Malaysia–Russia relations

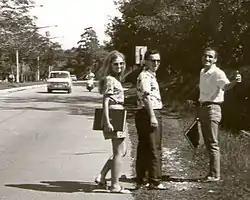
The first Russian students at the University of Malaya, Kuala Lumpur.

Ties between the two suffered when Malaysia declared its support for Islamic Unity of Afghanistan Mujahideen against the Soviet invasion to prop-up the Democratic Republic of Afghanistan throughout the 1980s. Malaysia also joined the US-led boycott of the 1980 Summer Olympics as part of their opposition of the invasion of a fellow Islamic country. Throughout the Cold War, relations between Malaysia and the Soviet Union were tense over the latter's role in the Vietnam War and Soviet intervention in the Indian Ocean, which Malaysia felt could lead to the fulfillment of the domino theory, as the nation struggled with three communists insurgency itself; the Malayan Emergency, Second Malayan Emergency and the Sarawak Communist Insurgency.